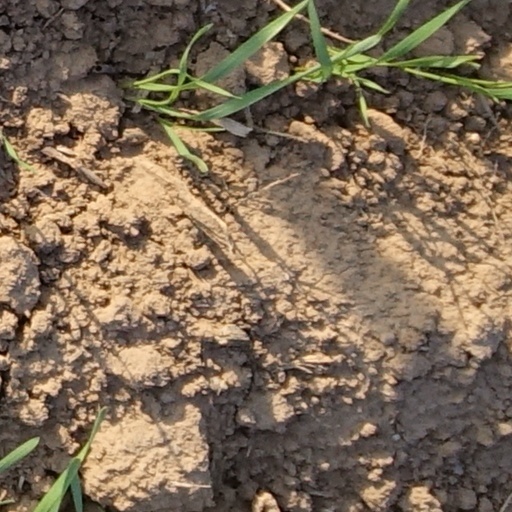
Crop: wheat